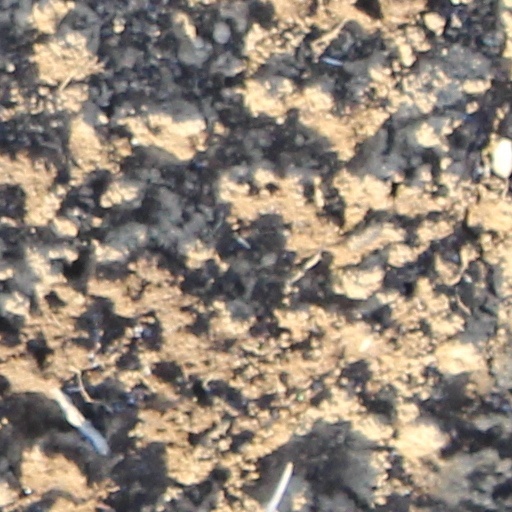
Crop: wheat